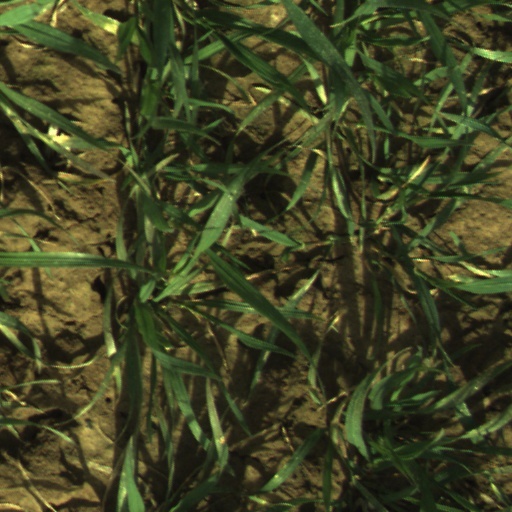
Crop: wheat